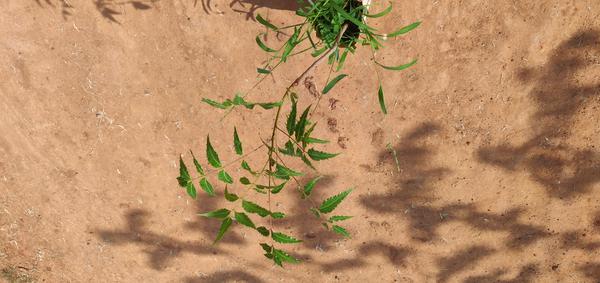
Plant: Neem